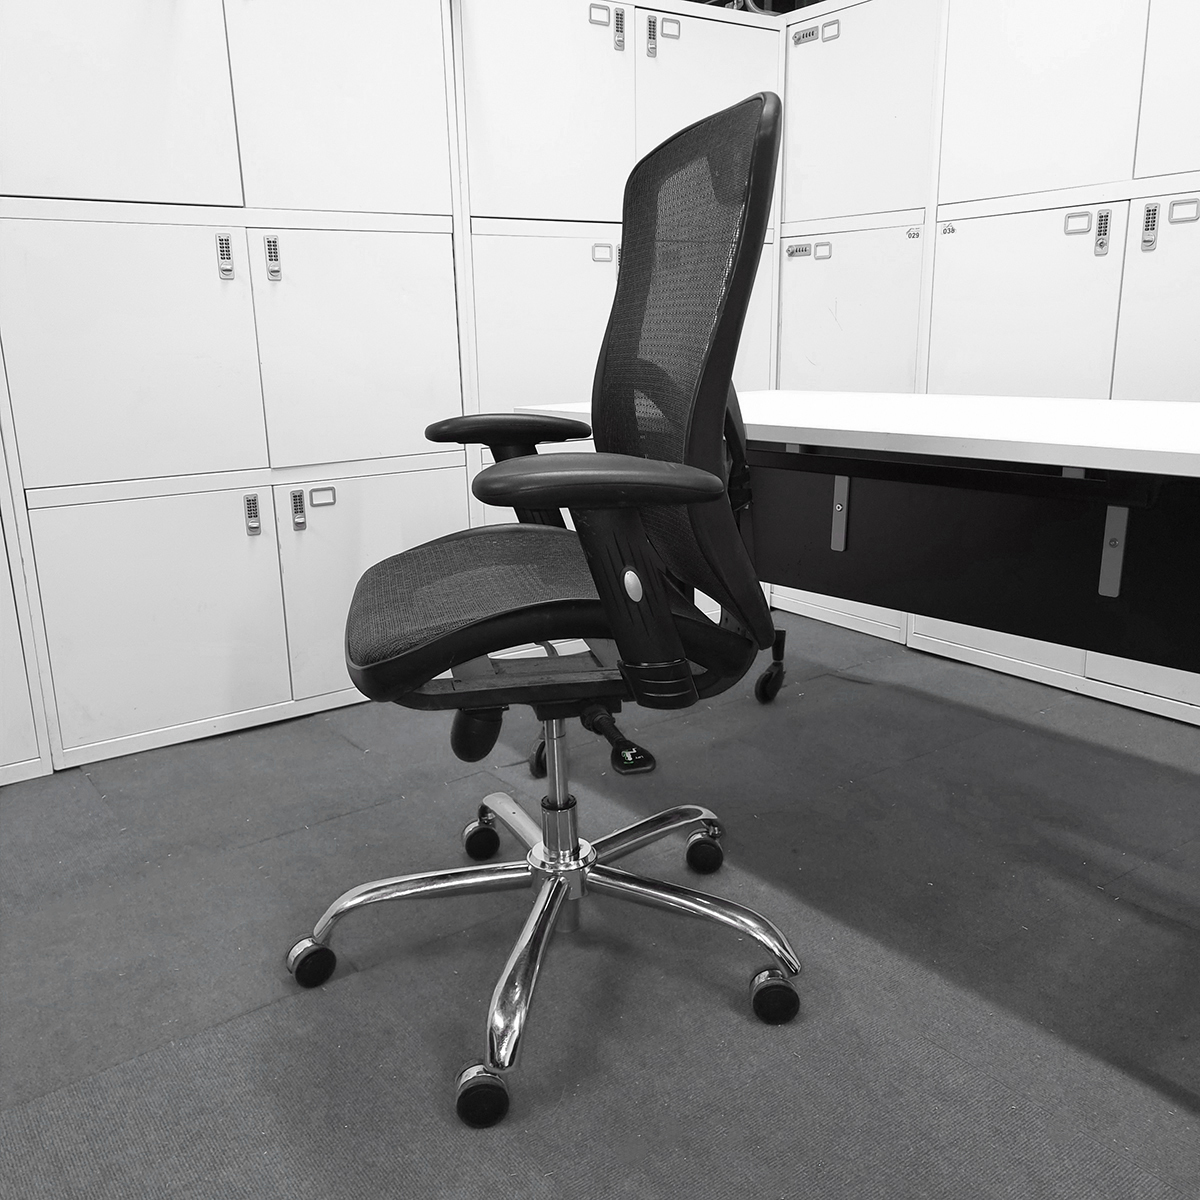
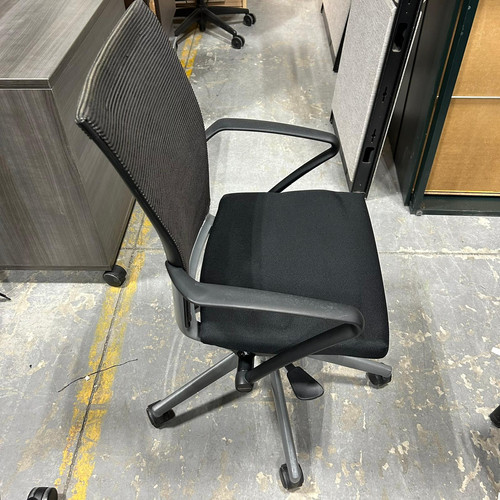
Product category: items_chair
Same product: no